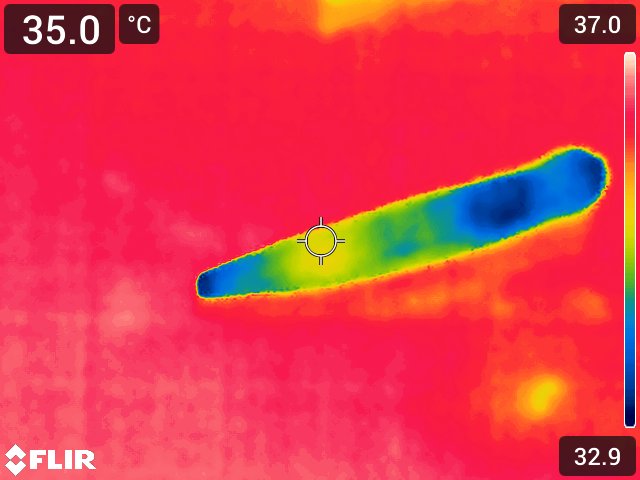
Maturity: over_matured